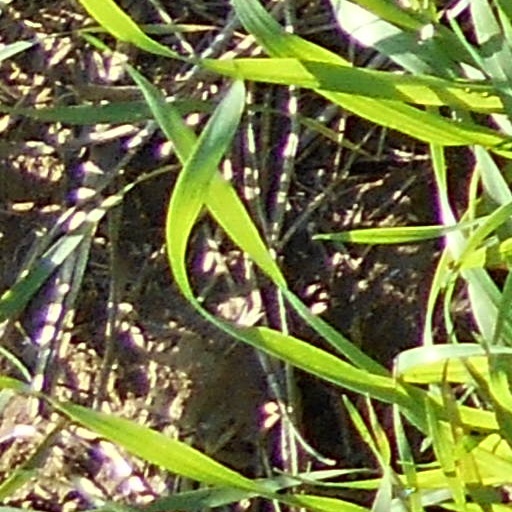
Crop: wheat